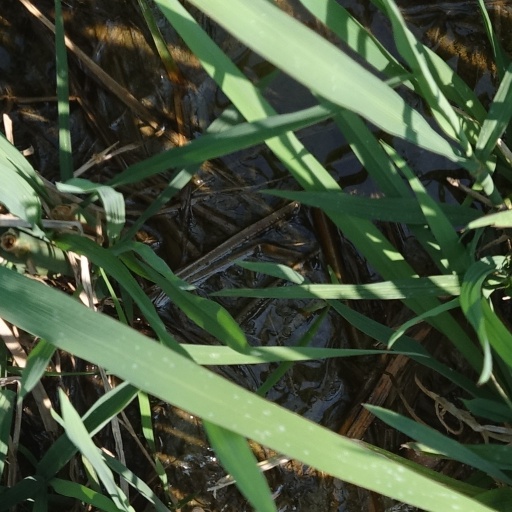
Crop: rice